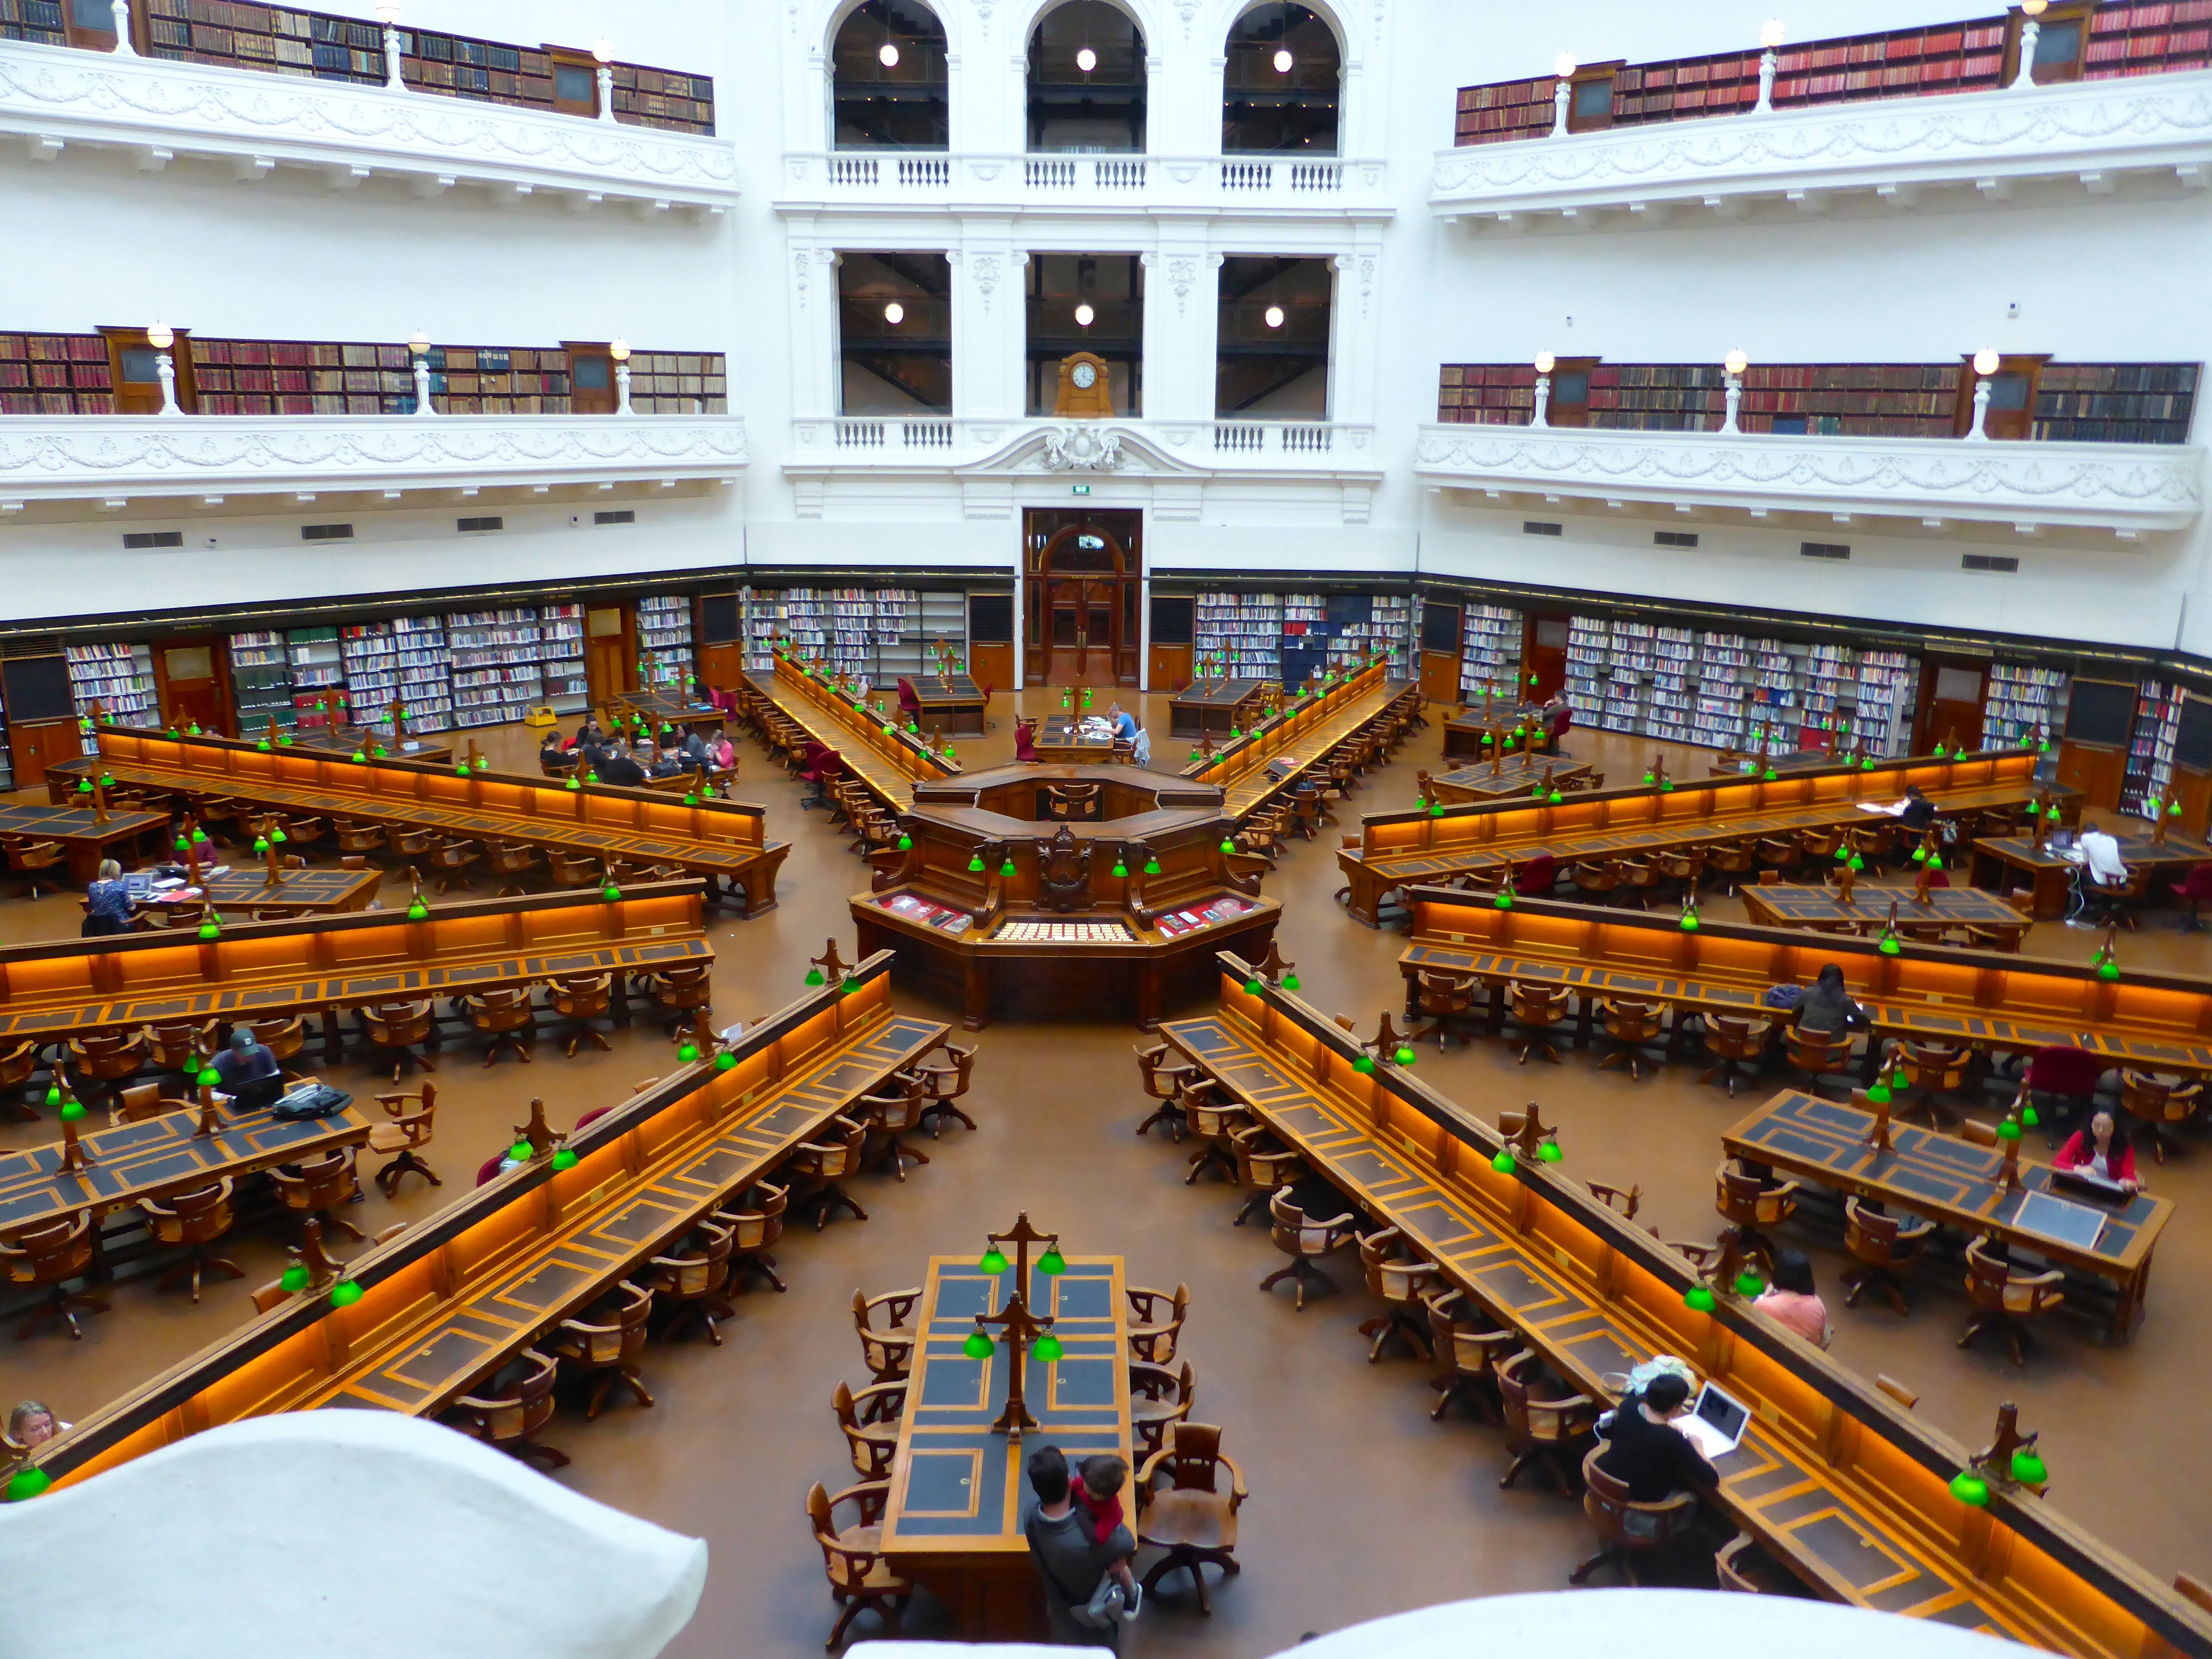
building, reading, pattern, sitting, student, professional, bookshelf, formal, indoors, study, library, university, supermarket, learning, retail, knowledge, public library, shopping mall, librarian